Manuel Sáez

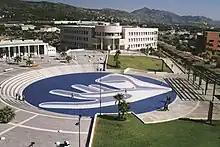
Ágora Mosaic at the University Jaume I in Castellón.

An illustrator as well, Sáez's work appeared in Spanish poet Carlos Marzal's 2009 collection "Ánima Mía", as well as a 1994 short story by Bernardo Atxaga for the magazine "Ronda Iberia".